Queen Anne Historic District

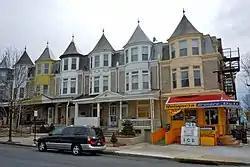
McKnight and Windsor, Queen Anne Historic District, March 2011

Queen Anne Historic District is a national historic district located in Reading, Berks County, Pennsylvania. The district encompasses 2,405 contributing buildings in Reading built between about 1880 and 1925. The district consists primarily of semi-detached houses and rowhouses, with a few stone church buildings and small commercial buildings. Most of the buildings are constructed of brick and reflective of Late Victorian and early 20th-century architectural styles. The churches are St. Mary's Episcopal Church (1904) and Wesley United Methodist Church (1922). Located in the district and separately listed are the Charles S. Foos Elementary School and former Meinig Glove Factory-E. Richard Meinig Co.